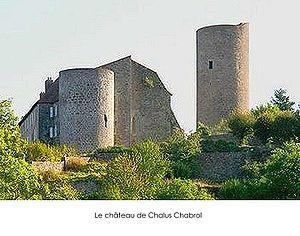
Chateau de Chalus Chabrol
Créée en 2001, La communauté de communes des monts de Châlus est une ancienne communauté de communes française, située dans le département de la Haute-Vienne, en région Nouvelle-Aquitaine.
La mort de Richard Cœur de Lion, survenue le 6 avril 1199 au siège de Châlus-Chabrol dans le Limousin, est un thème littéraire qui a été exploité par divers auteurs.
La via Lemovicensis est le nom latin d'un des quatre chemins de France du pèlerinage de Saint-Jacques-de-Compostelle. Elle passe par Limoges, d'où son nom, mais son lieu de rassemblement et de départ est l'abbaye de la Madeleine à Vézelay. Elle traverse le pays d'étape en étape jusqu'au village basque d'Ostabat, où elle fusionne d'abord avec la via Turonensis, puis un peu plus loin avec la Via Podiensis.